Dia Bridgehampton

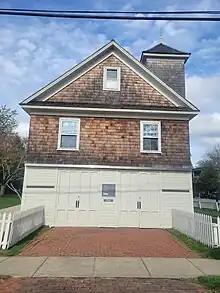
Front façade

In 1974, the Dia Art Foundation was established by Heiner Friedrich, Schlumberger heiress Philippa de Menil, and Helen Winkler to help artists realize ambitious projects whose scale and scope is not feasible within the normal museum and gallery systems. In 1979 the Dia Art Foundation purchased a former firehouse and church in Bridgehampton, New York to house a long-term exhibition of Dan Flavin's work as well as a rotating exhibition space. Dan Flavin was a minimalist sculptor, working primarily in fluorescent light, and was one of several artist Dia patronized through the 70's and 80's with stipends, studios, archivists, and single artist museums. Flavin was a resident of Wainscot at the time, but had previously lived in Bridgehampton for several years. He chose the turreted, shingle-style building for its accessible location and open floor space.